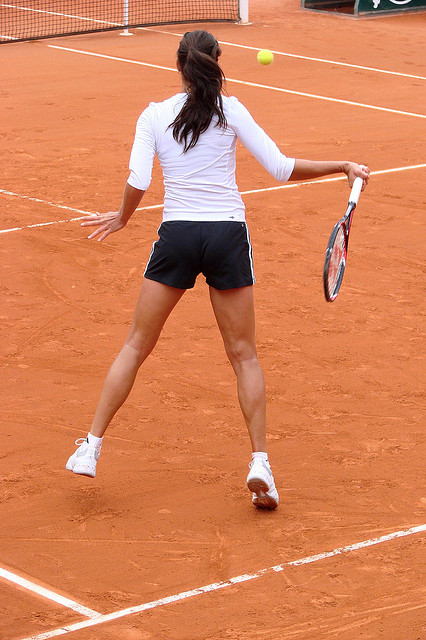
vận động viên tennis nữ đang cầm vợt thi đấu trên sân